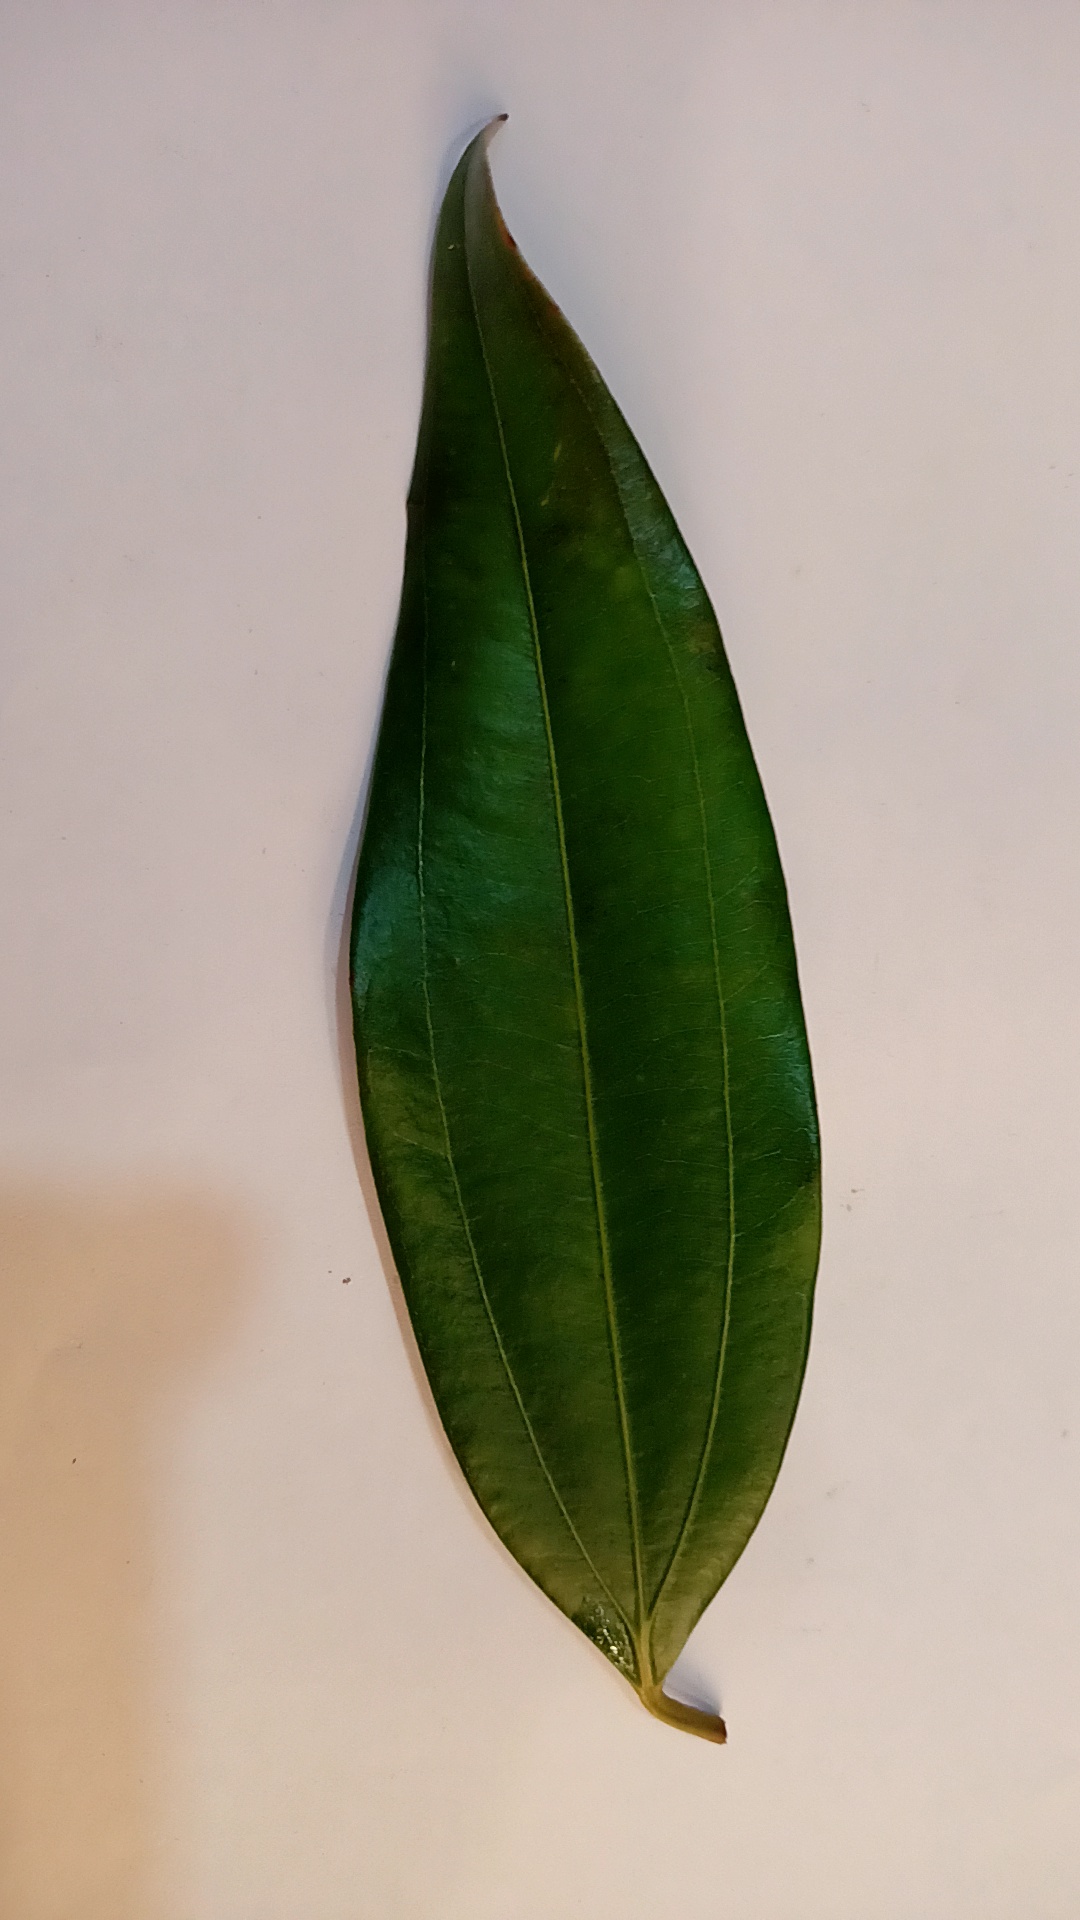
Label: Healthy